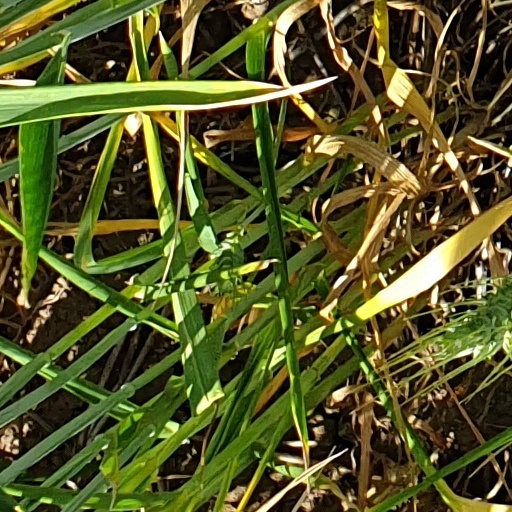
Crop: wheat